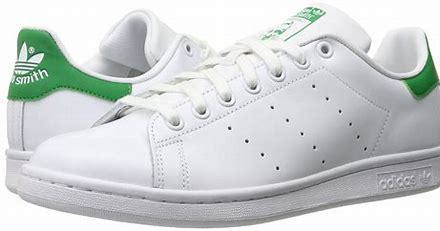
Brand: Adidas
Model: Stan Smith